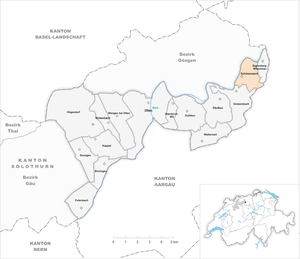
Schönenwerd est une commune suisse du canton de Soleure, située dans le district d'Olten.